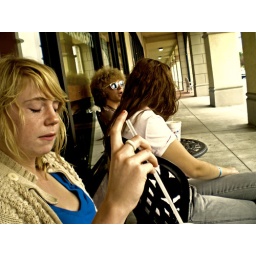
day of the grass drinks and breakfast tables. went on fantastic journeys to many parks, flying by red plane.